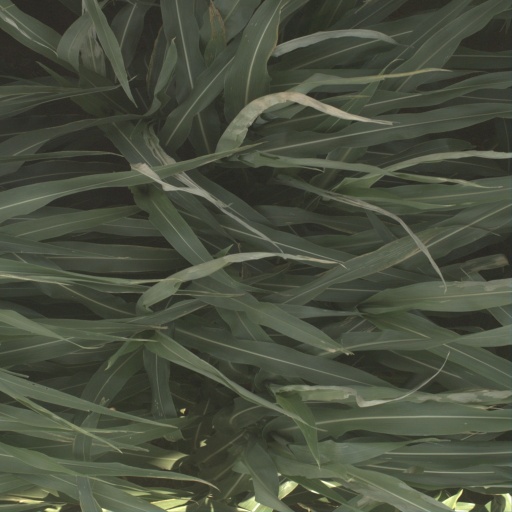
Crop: sorghum